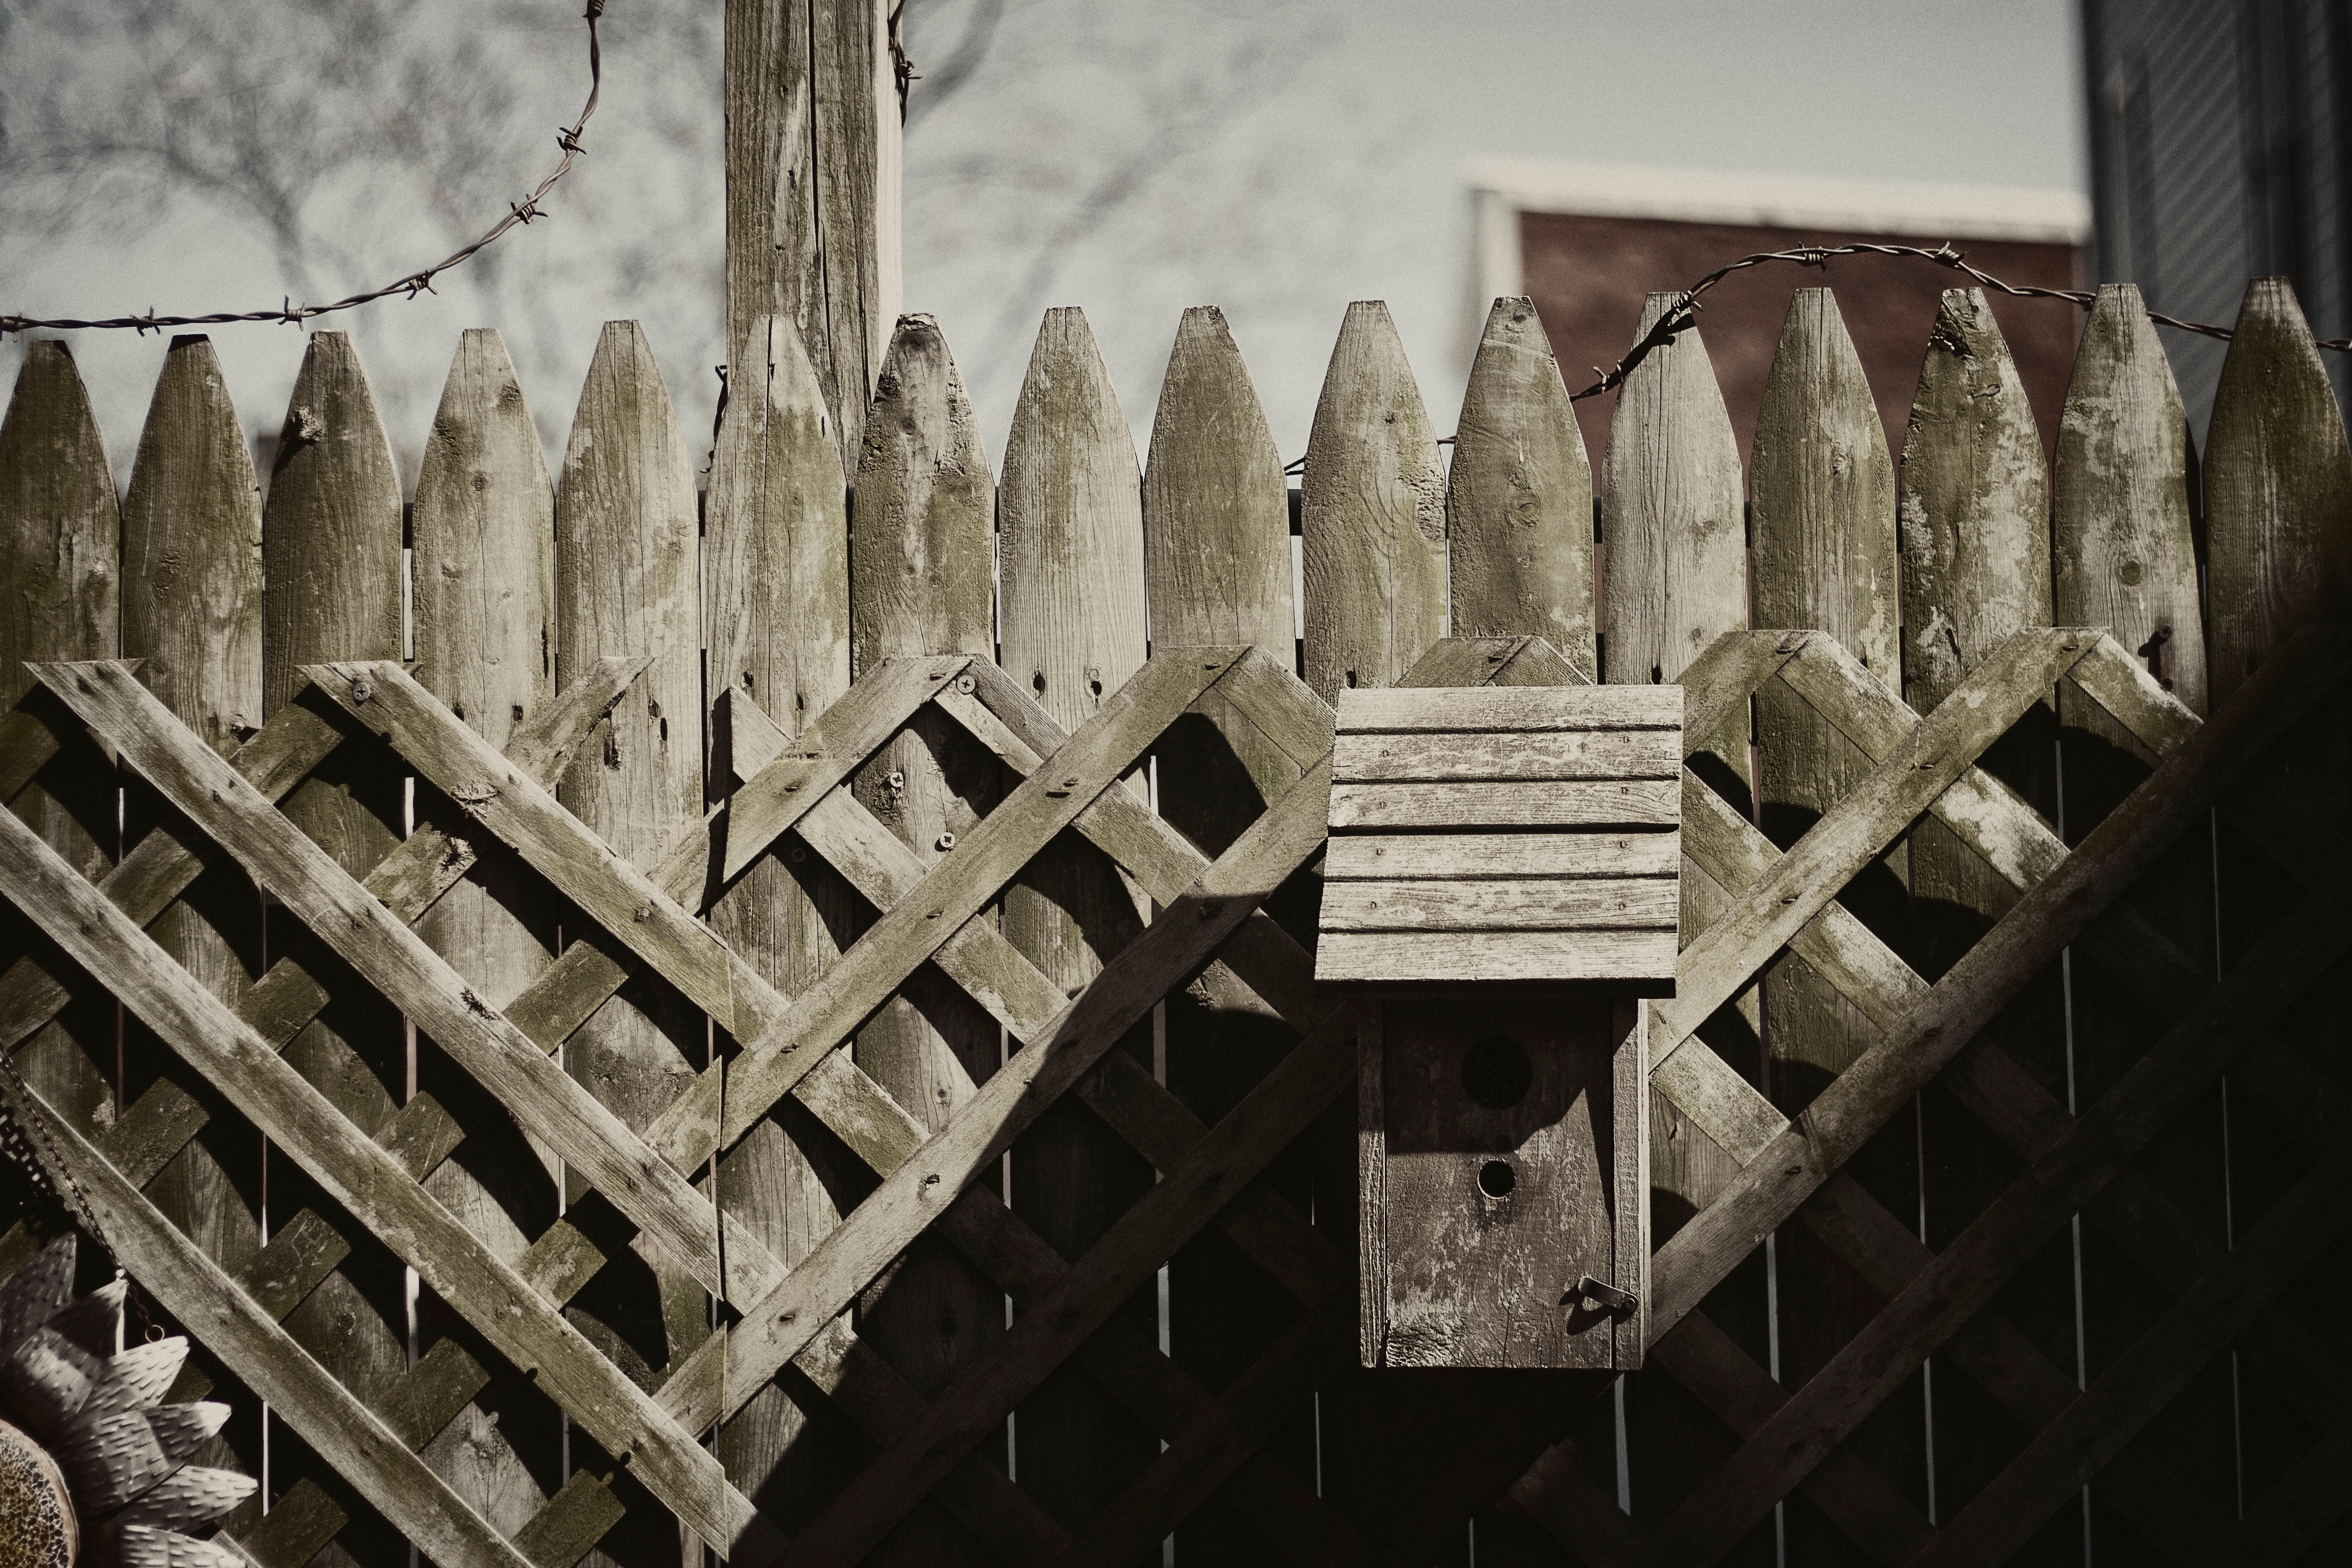
structure, wood, column, sculpture, temple, ruins, history, ancient history